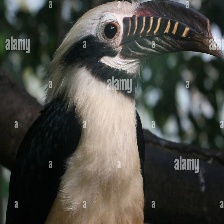
Species: VISAYAN HORNBILL
Scientific name: PENELOPIDES PANINI
ImageNet parent category: hornbill